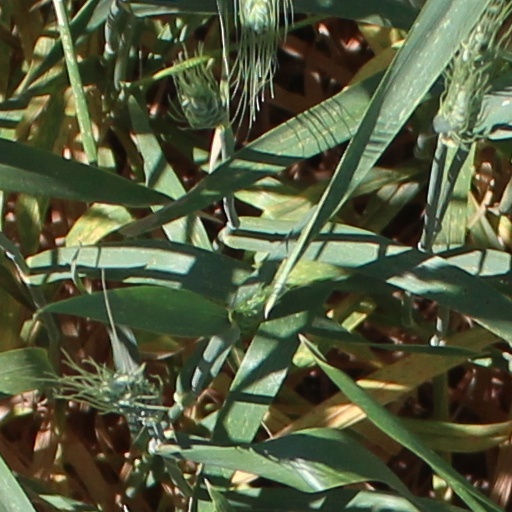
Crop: wheat